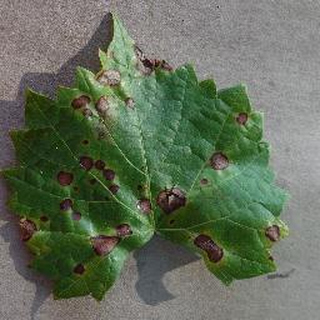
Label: grape_black_rot